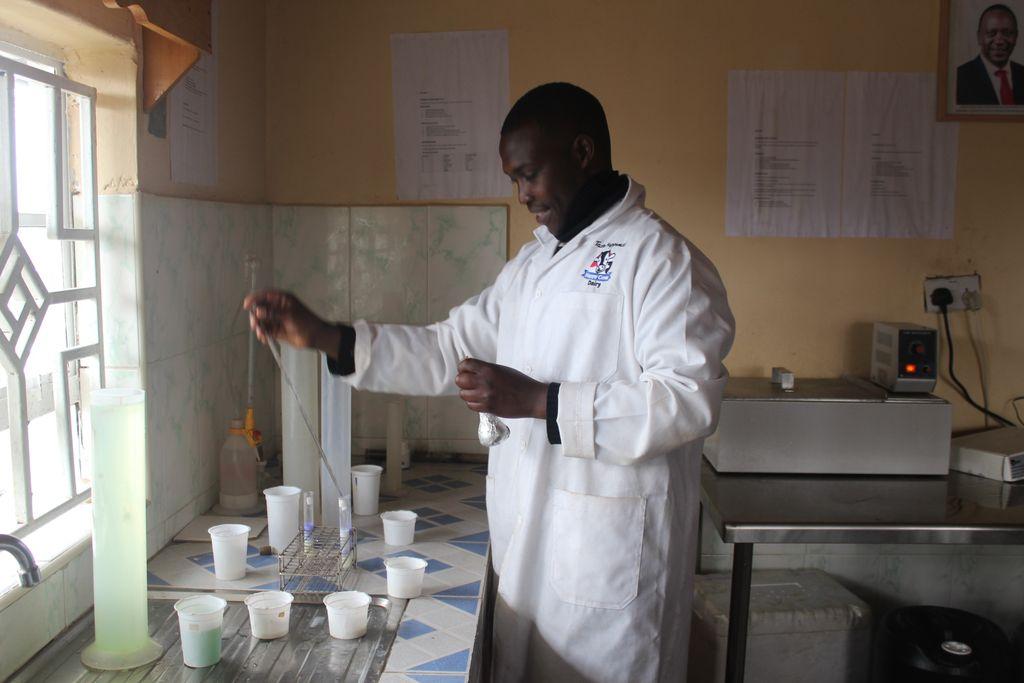
Mwanaume mmoja, ako kwenye maabara, mwanaume huyu, amevaa mavazi ya rangi nyeupe, ameeka chini vipira za plastiki, ambazo anaendelea kuchanganya kemikali nazo.